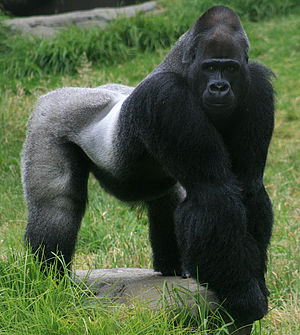
Homininae
Vestlig gorilla
Vestlig gorilla
Homininae er en underfamilie af de store menneskeaber, der omfatter mennesket og nogle af vores uddøde slægtninge samt chimpanser og gorillaer. Mere præcist omfatter Homininae alle hominider, der opstod efter at orangutangerne var blevet udspaltet fra de store menneskeabers udviklingslinje.